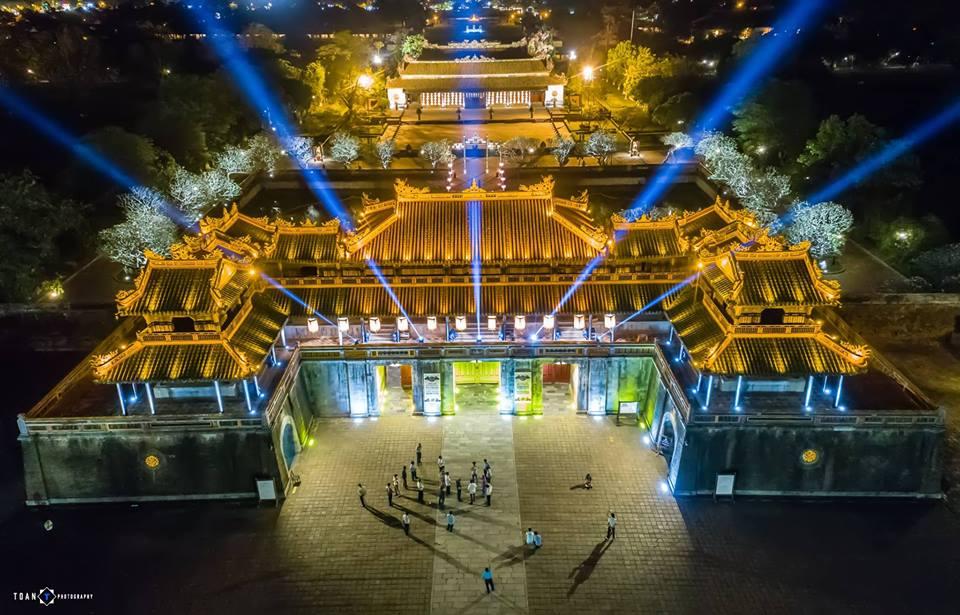
ở phía trước của toà thành cổ có sự xuất hiện của nhiều người